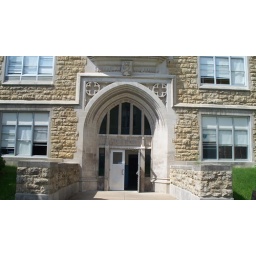
Line-Real/Actual. The lines within the wall of the building create lines within the image.